Borat Sagdiyev

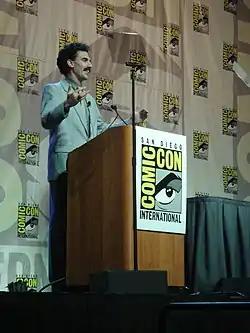
Borat at San Diego Comic-Con in 2006.

Subtitled "Cultural Learnings of America for Make Benefit Glorious Nation of Kazakhstan", the film "Borat" is a mockumentary comedy. Most of those appearing in the film are not paid performers, but real people whom Borat met on his journey. The film was distributed by 20th Century Fox, and directed by Larry Charles. It premiered at the 2006 Toronto International Film Festival, and was released across Europe on 2 November 2006 and North America on 3 November 2006.